Edgar Ié

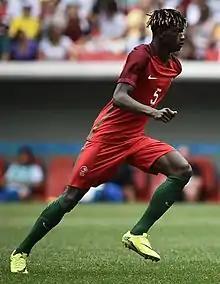
Ié with Portugal at the 2016 Olympics

Edgar Miguel Ié (born 1 May 1994) is a Bissau-Guinean professional footballer who plays primarily as a central defender but also as a right-back.